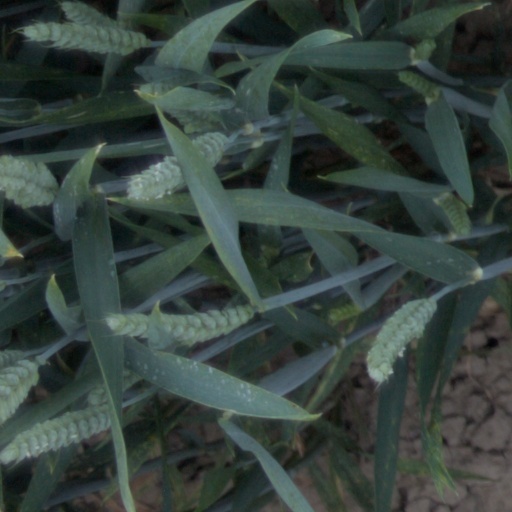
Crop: wheat